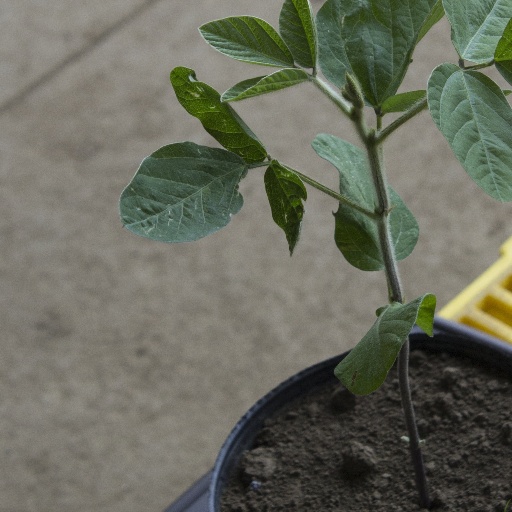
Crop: soybean